Julius Stockhausen

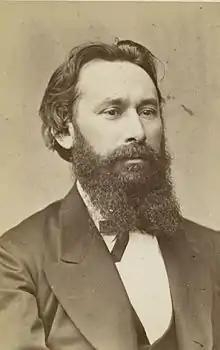

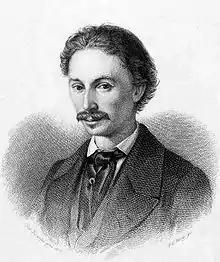
Julius Stockhausen

Julius Christian Stockhausen (22 July 1826 in Paris – 22 September 1906 in Frankfurt) was a German singer and singer master.